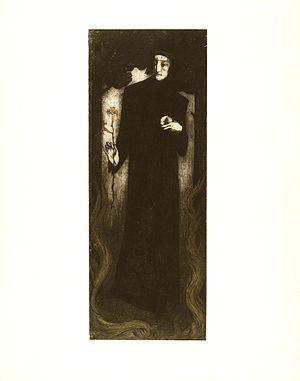
l'une des six eaux-fortes de la suite ""La Vie heureuse de Dante Alighieri"" (Koehl E91 à E96). Les 12 suites tirées par l'artiste ont été éditées par Ambroise Vollard en 1898. Epreuve d'essai Italiano: una delle 6 incisioni della serie ""La Vie heureuse de Dante Alighieri"" (Koehl da E91 ad E96). Le 12 serie stampate dall'artista furono editate da Ambroise Vollard nel 1898. Prova d'essai"
Alfredo Müller est un artiste de nationalité suisse et française, peintre et graveur, né à Livourne et mort à Paris, dont la vie est divisée en périodes alternativement toscanes et parisiennes.